Answer in natural language. Considering the relative positions, is dark brown dresser above or below Doorway? Choose between the following options: below or above
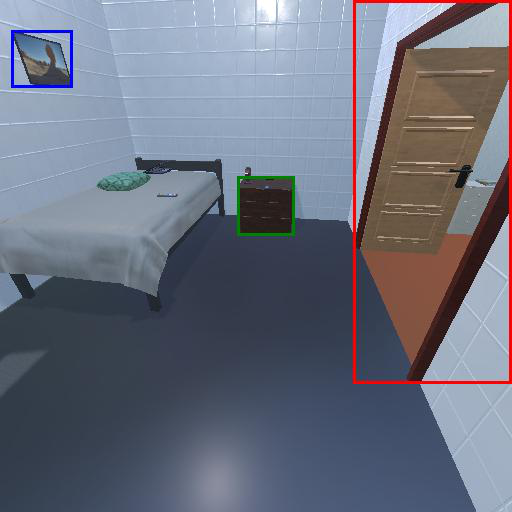
<answer>above</answer>